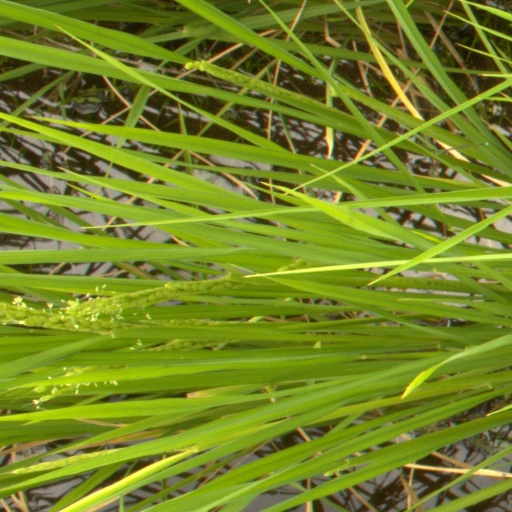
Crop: rice